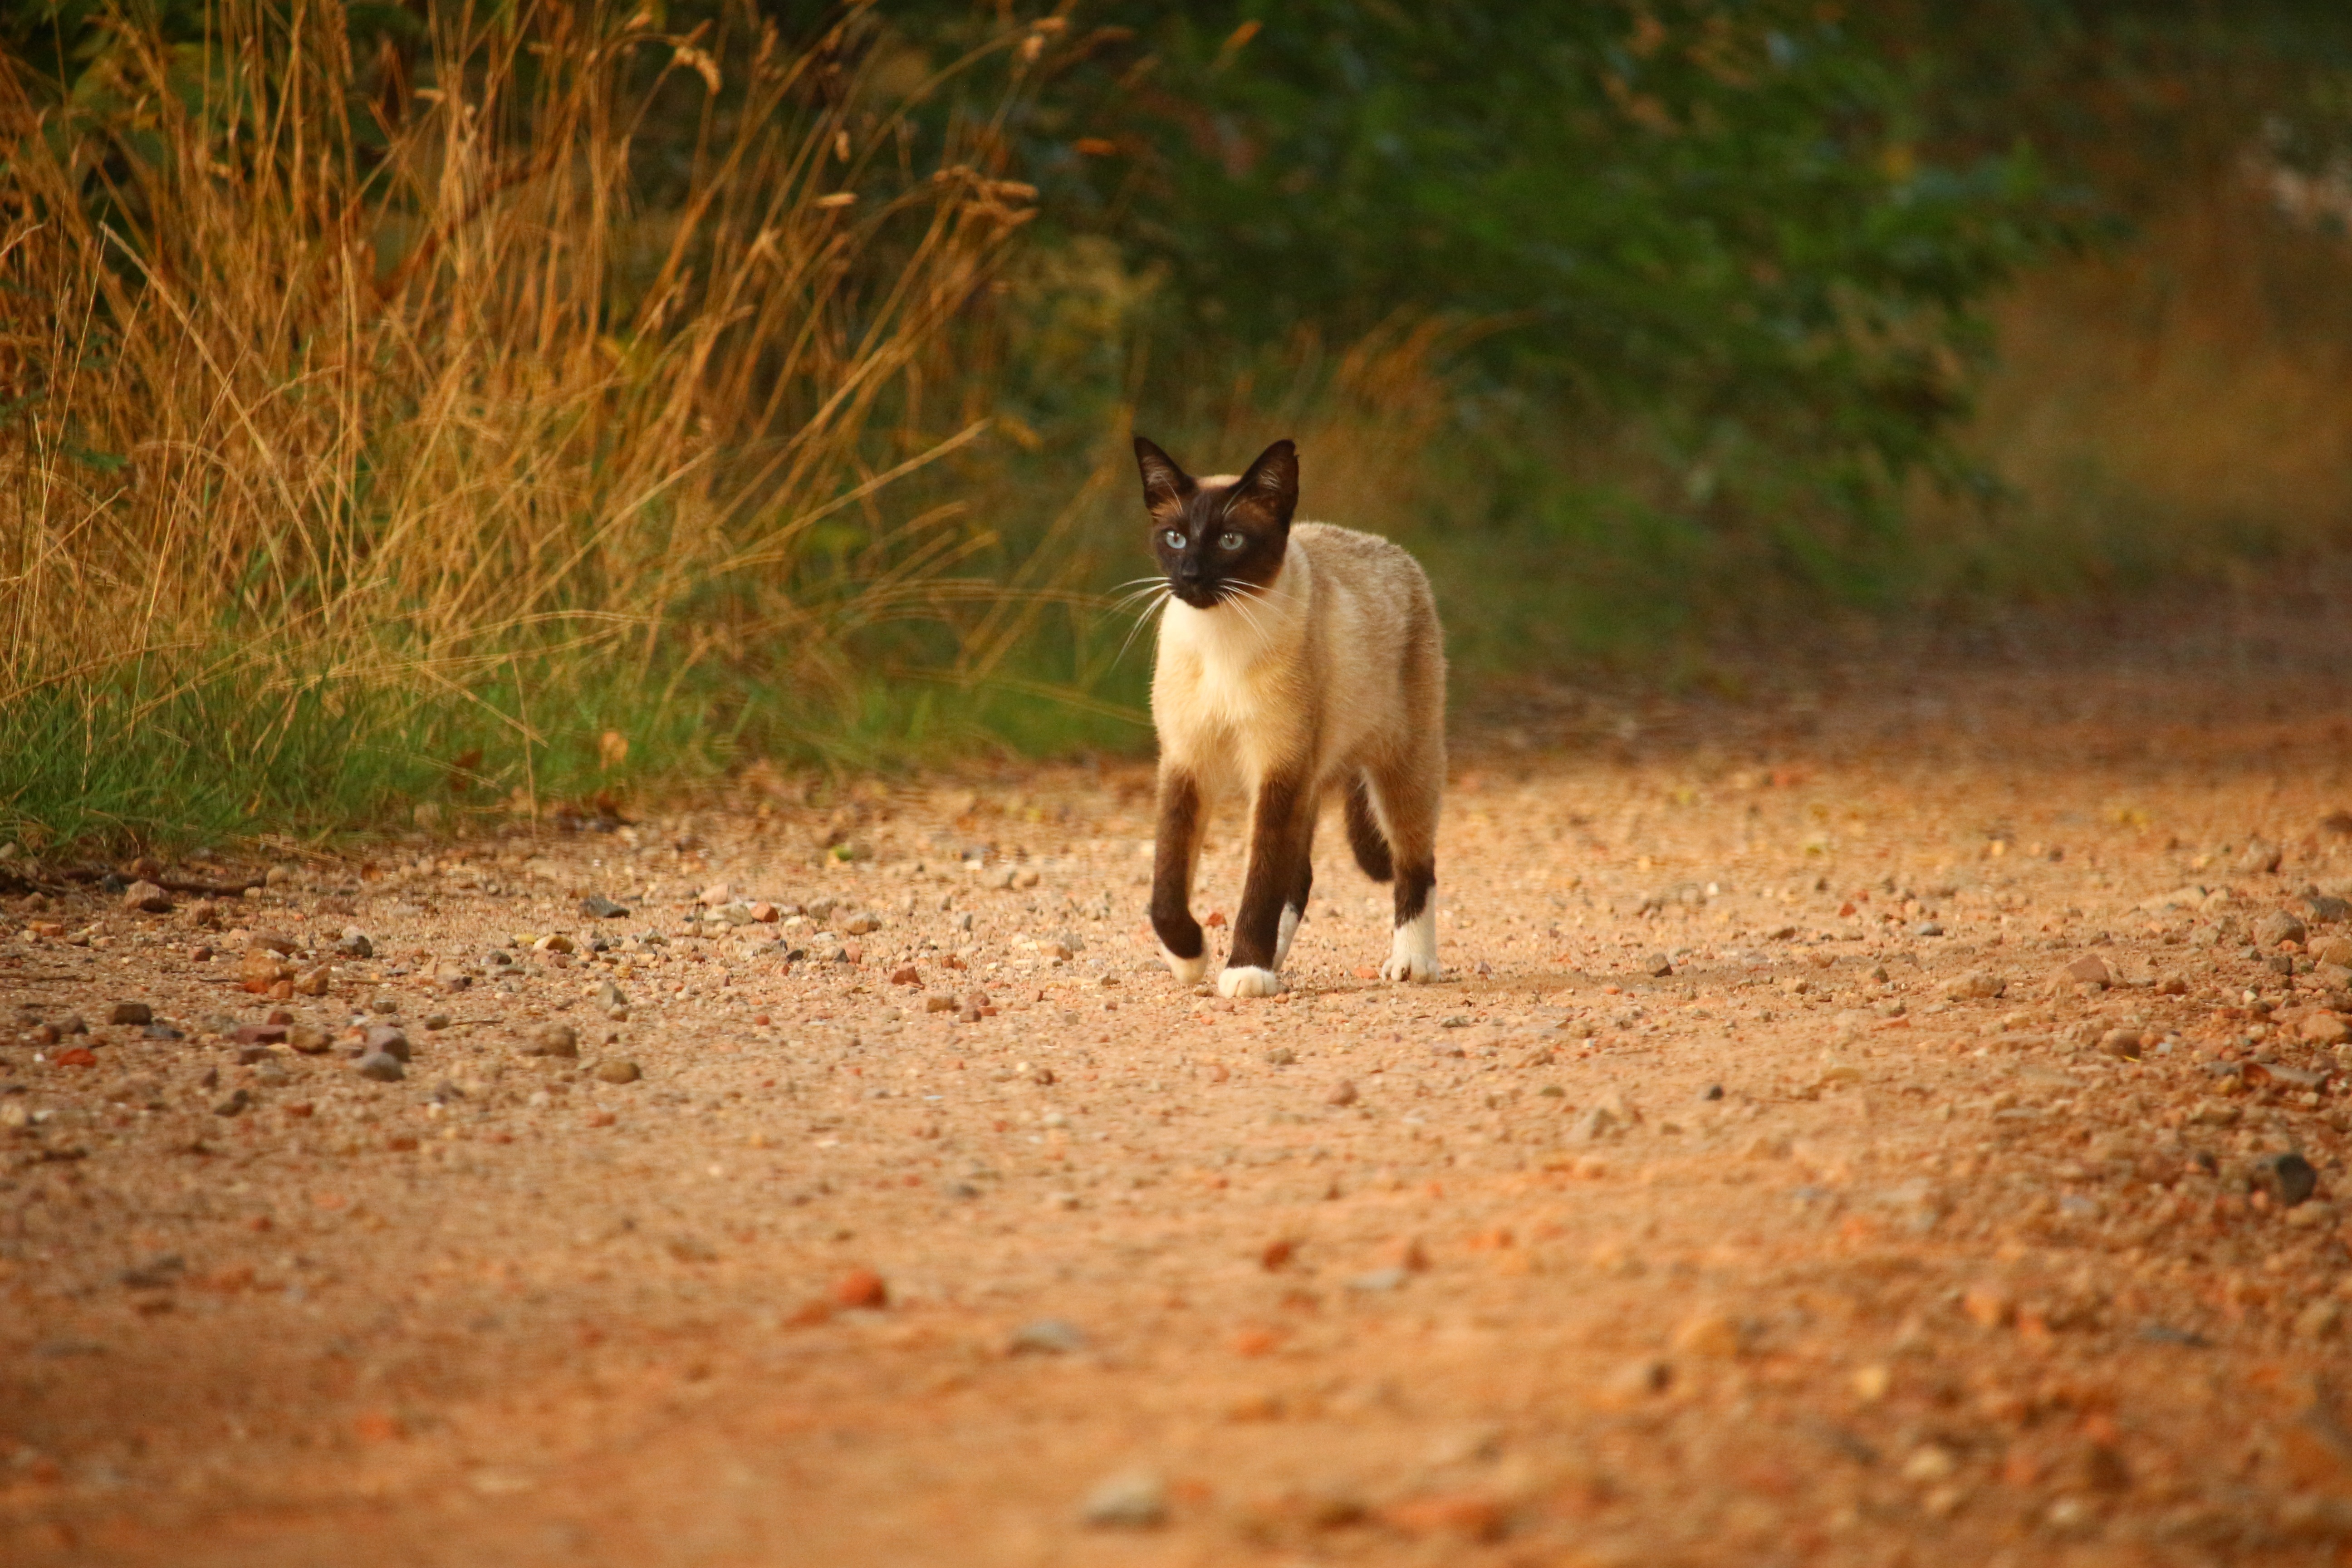
grass, wildlife, kitten, cat, mammal, lane, fauna, siam, vertebrate, mieze, away, siamese, siamese cat, dog like mammal, small to medium sized cats